Pharmacy

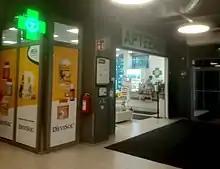
A pharmacy in Klaukkala, Finland

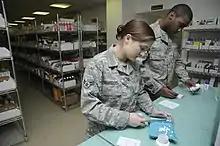
Airman 1st Class Breanna DeMasters and Staff Sgt. Giovanni Fiorito, 332nd Expeditionary Medical Group pharmacy technicians, fill prescription medication for patients, Oct. 7, Joint Base Balad Iraq.

There are pharmacies in Europe that have been in operation since medieval times. In Florence, Italy, the director of the museum in the former Santa Maria Novella pharmacy says that the pharmacy there dates back to 1221. In Trier (Germany), the Löwen-Apotheke is in operation since 1241, the oldest pharmacy in Europe in continuous operation. In Dubrovnik (Croatia), a pharmacy that first opened in 1317 is located inside the Franciscan monastery: it is the 2nd oldest pharmacy in Europe that is still operating. In the Town Hall Square of Tallinn (Estonia), there is a pharmacy dating from at least 1422. The medieval Esteve Pharmacy, located in Llívia, a Catalan enclave close to Puigcerdà, is a museum: the building dates back to the 15th century and the museum keeps albarellos from the 16th and 17th centuries, old prescription books and antique drugs.